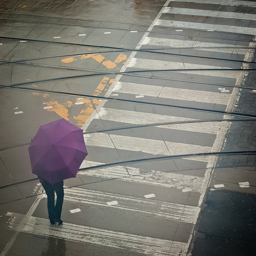
A person walking across a street with an umbrella.
A woman with a purple umbrella crossing the street
a person that is holding a purple umbrella
A PERSON IS WALKING THE CROSSWALK HOLDING UP A UMBRELLA
a person holding a purple umbrella walking across the street